John Burgess (political scientist)

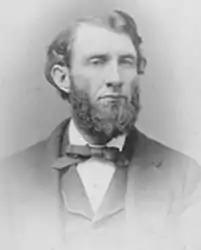
John W. Burgess

John William Burgess (August 26, 1844 – January 13, 1931) was an American political scientist. He spent most of his career at Columbia University where he in 1880 created the first graduate school in Political Science. He has been described as "the most influential political scientist of the period" and "the father of American political science."